Sieges of Oran and Mers El Kébir

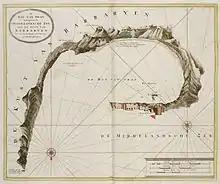
Map of the Bay of Oran in 1725, by Johannes van Keulen.

The siege began on April 3, 1563, when Ottoman troops massively attacked the tower of "Todos los Santos", defended by 200 Spanish soldiers. The fierce resistance of the fort's garrison, along with artillery support from Mers El Kébir, inflicted heavy casualties on the attackers. However, once the Ottoman cannons tore down the walls, the fort was soon taken. Meantime Jafar's galleys blocked Mers El Kébir to prevent the city to be relieved from Oran. Ottoman's main objective was to capture Mers El Kébir, as Hassan was warned by several renegades that the Spanish planned to abandon Oran to concentrate on the defense of the other town. Therefore, he destined most of his troops to take the fort of "San Miguel", a key point of the Spanish defense, while only a few troops remained blocking Oran.